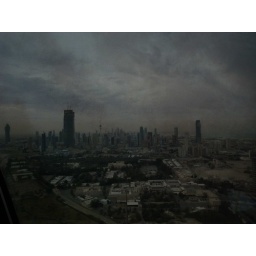
not photoshopped. the dramatic dark look is caused by the bronze coloured windows of the tower